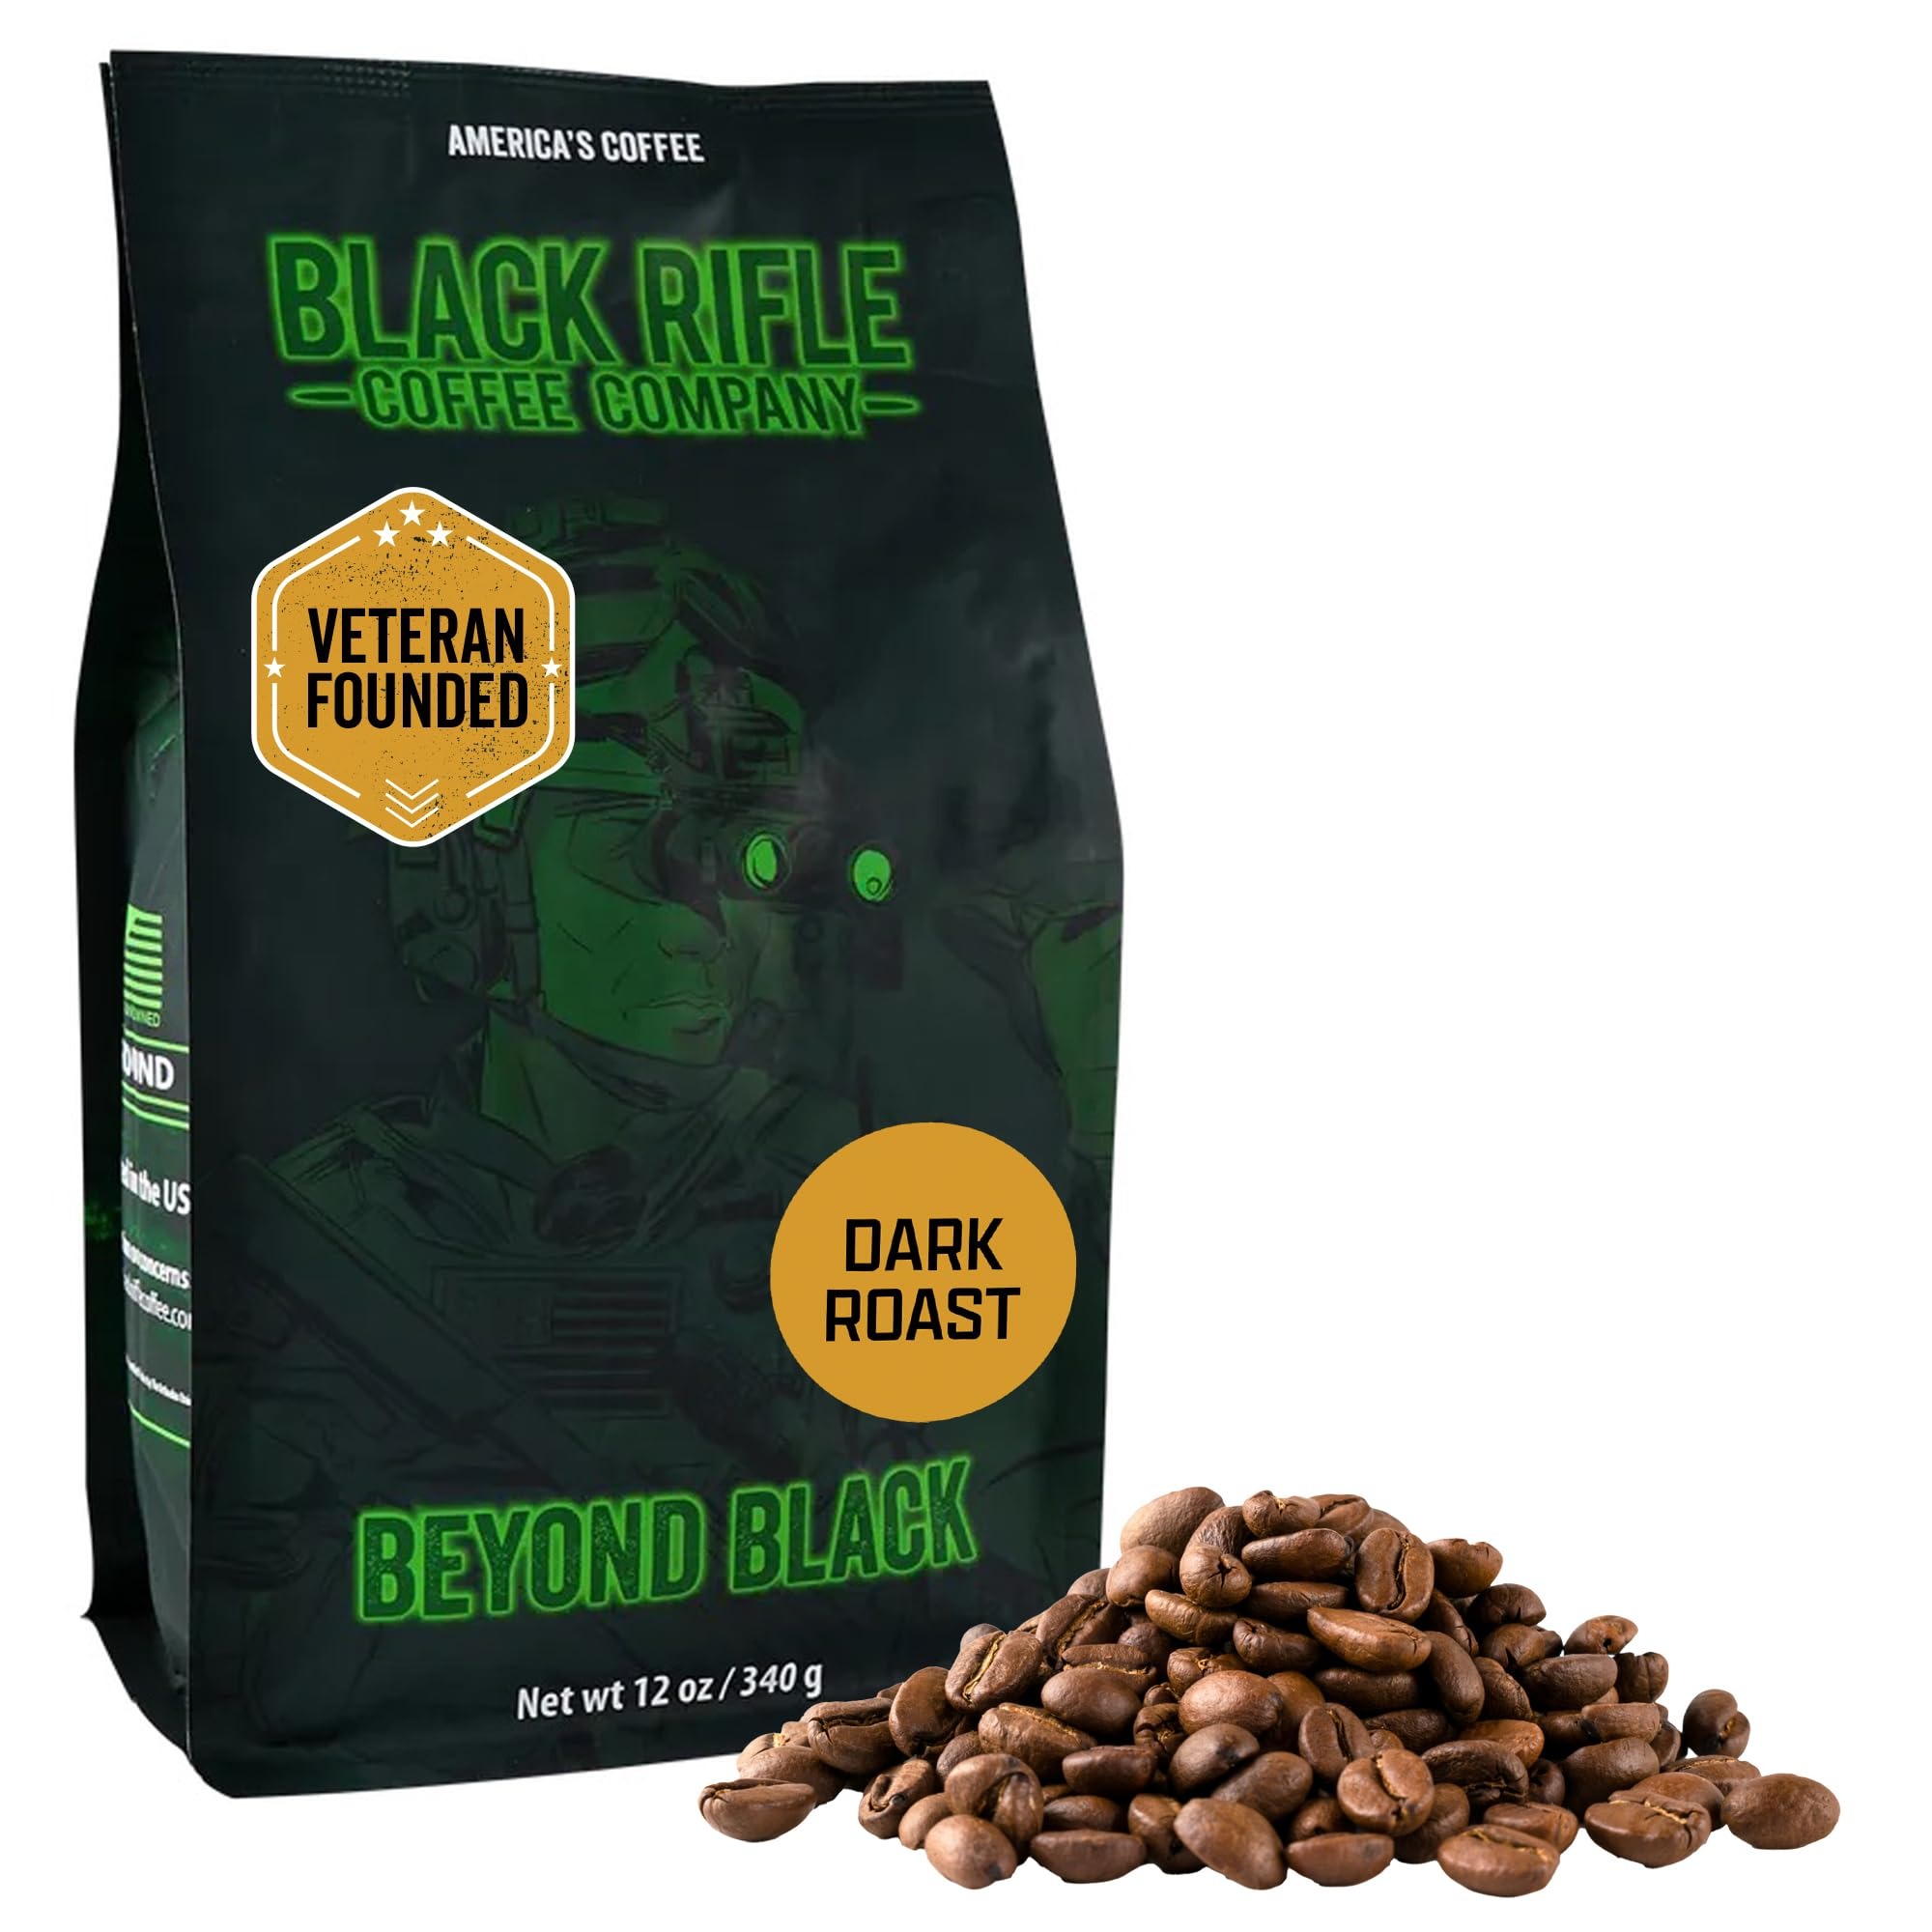
Item Name: Black Rifle Coffee Company Beyond Black, Dark Roast Whole Coffee Beans, 12 OZ Bag
Bullet Point 1: Includes: One 12 oz bag of Black Rifle Coffee Company Beyond Black dark roast whole coffee beans
Bullet Point 2: Dark Roast Coffee: A classic dark roast with a spicy aroma, BRCC’s Beyond Black features dark chocolate tasting notes with a smoky finish you can enjoy all day
Bullet Point 3: High-Quality Arabica Beans: Our coffee is made from high-quality Arabica coffee beans sourced from Colombia and Brazil to create a smooth taste of java, no matter the roast
Bullet Point 4: The Perfect Coffee Gifts: Beyond Black coffee beans are a great present to any of your friends and loved ones who love the taste of great American coffee, or treat yourself to the bold flavor of BRCC's dark roast blend
Bullet Point 5: American Made and Veteran Founded: If you’re looking for the world’s best coffee, get it from members of the world’s finest military; A portion of our proceeds go to directly support the causes that help veterans and first responders
Value: 12.0
Unit: Ounce

Price: 15.345